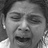
Emotion: sad